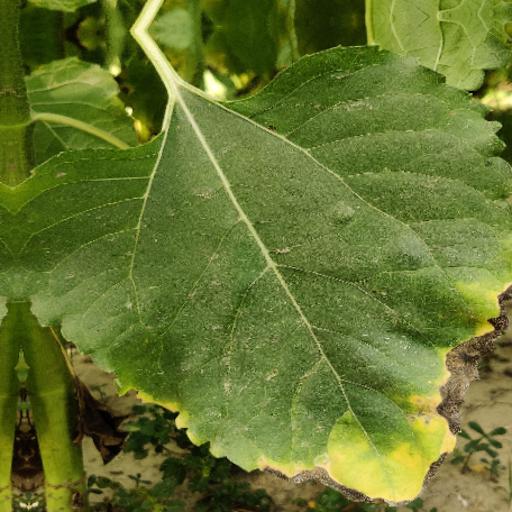
Label: Leaf_scars